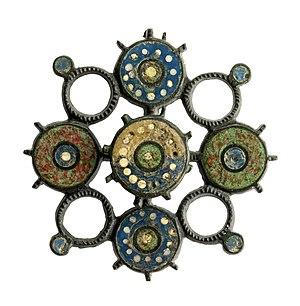
La fibule est une agrafe, généralement en métal, qui sert à fixer les extrémités d'un vêtement. Elle est généralement considérée comme l'ancêtre de l'épingle de sûreté. Les premières fibules apparaissent au Bronze final.